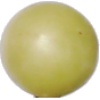
Label: Grape White 2